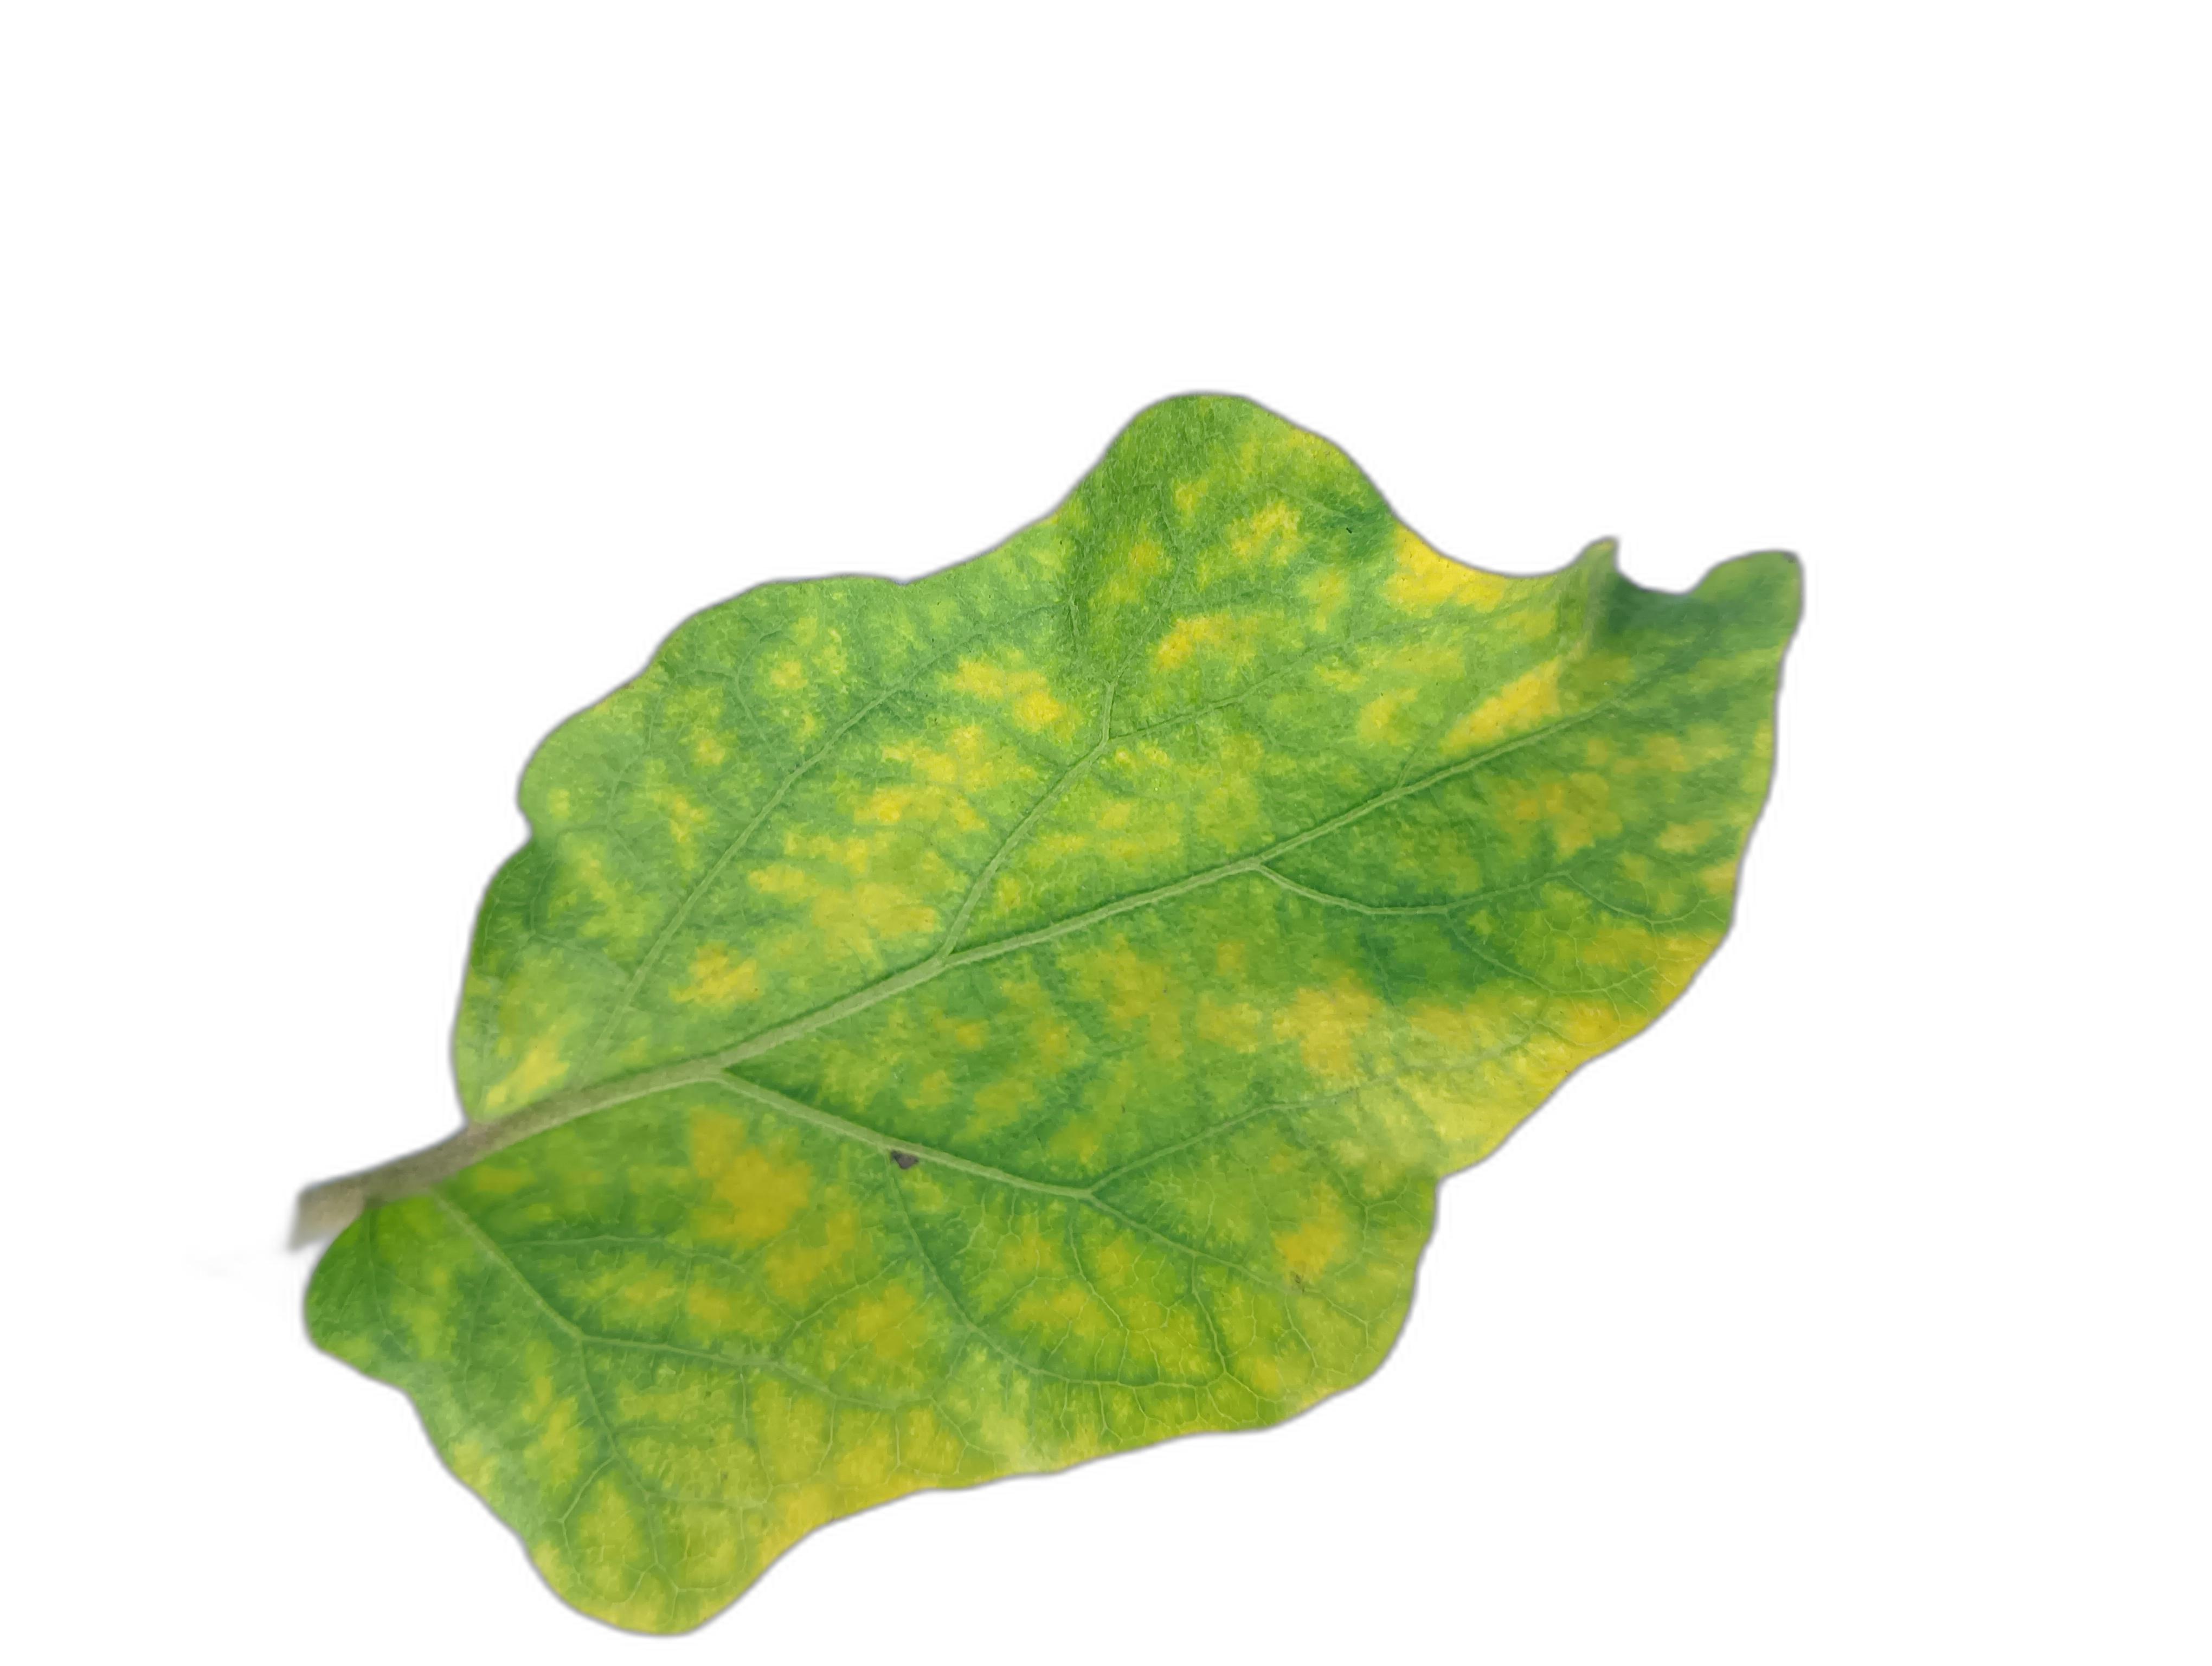
Label: Mosaic Virus Disease